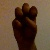
The image shows a hand gesture representing the letter 'E' in Indian Sign Language.